Sheringham

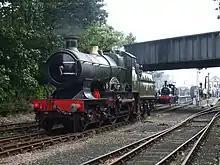
The preserved North Norfolk Railway

Historically, the parish of Sheringham comprised the two villages of Upper Sheringham, a farming community, and Lower Sheringham, which combined farming with fishing.